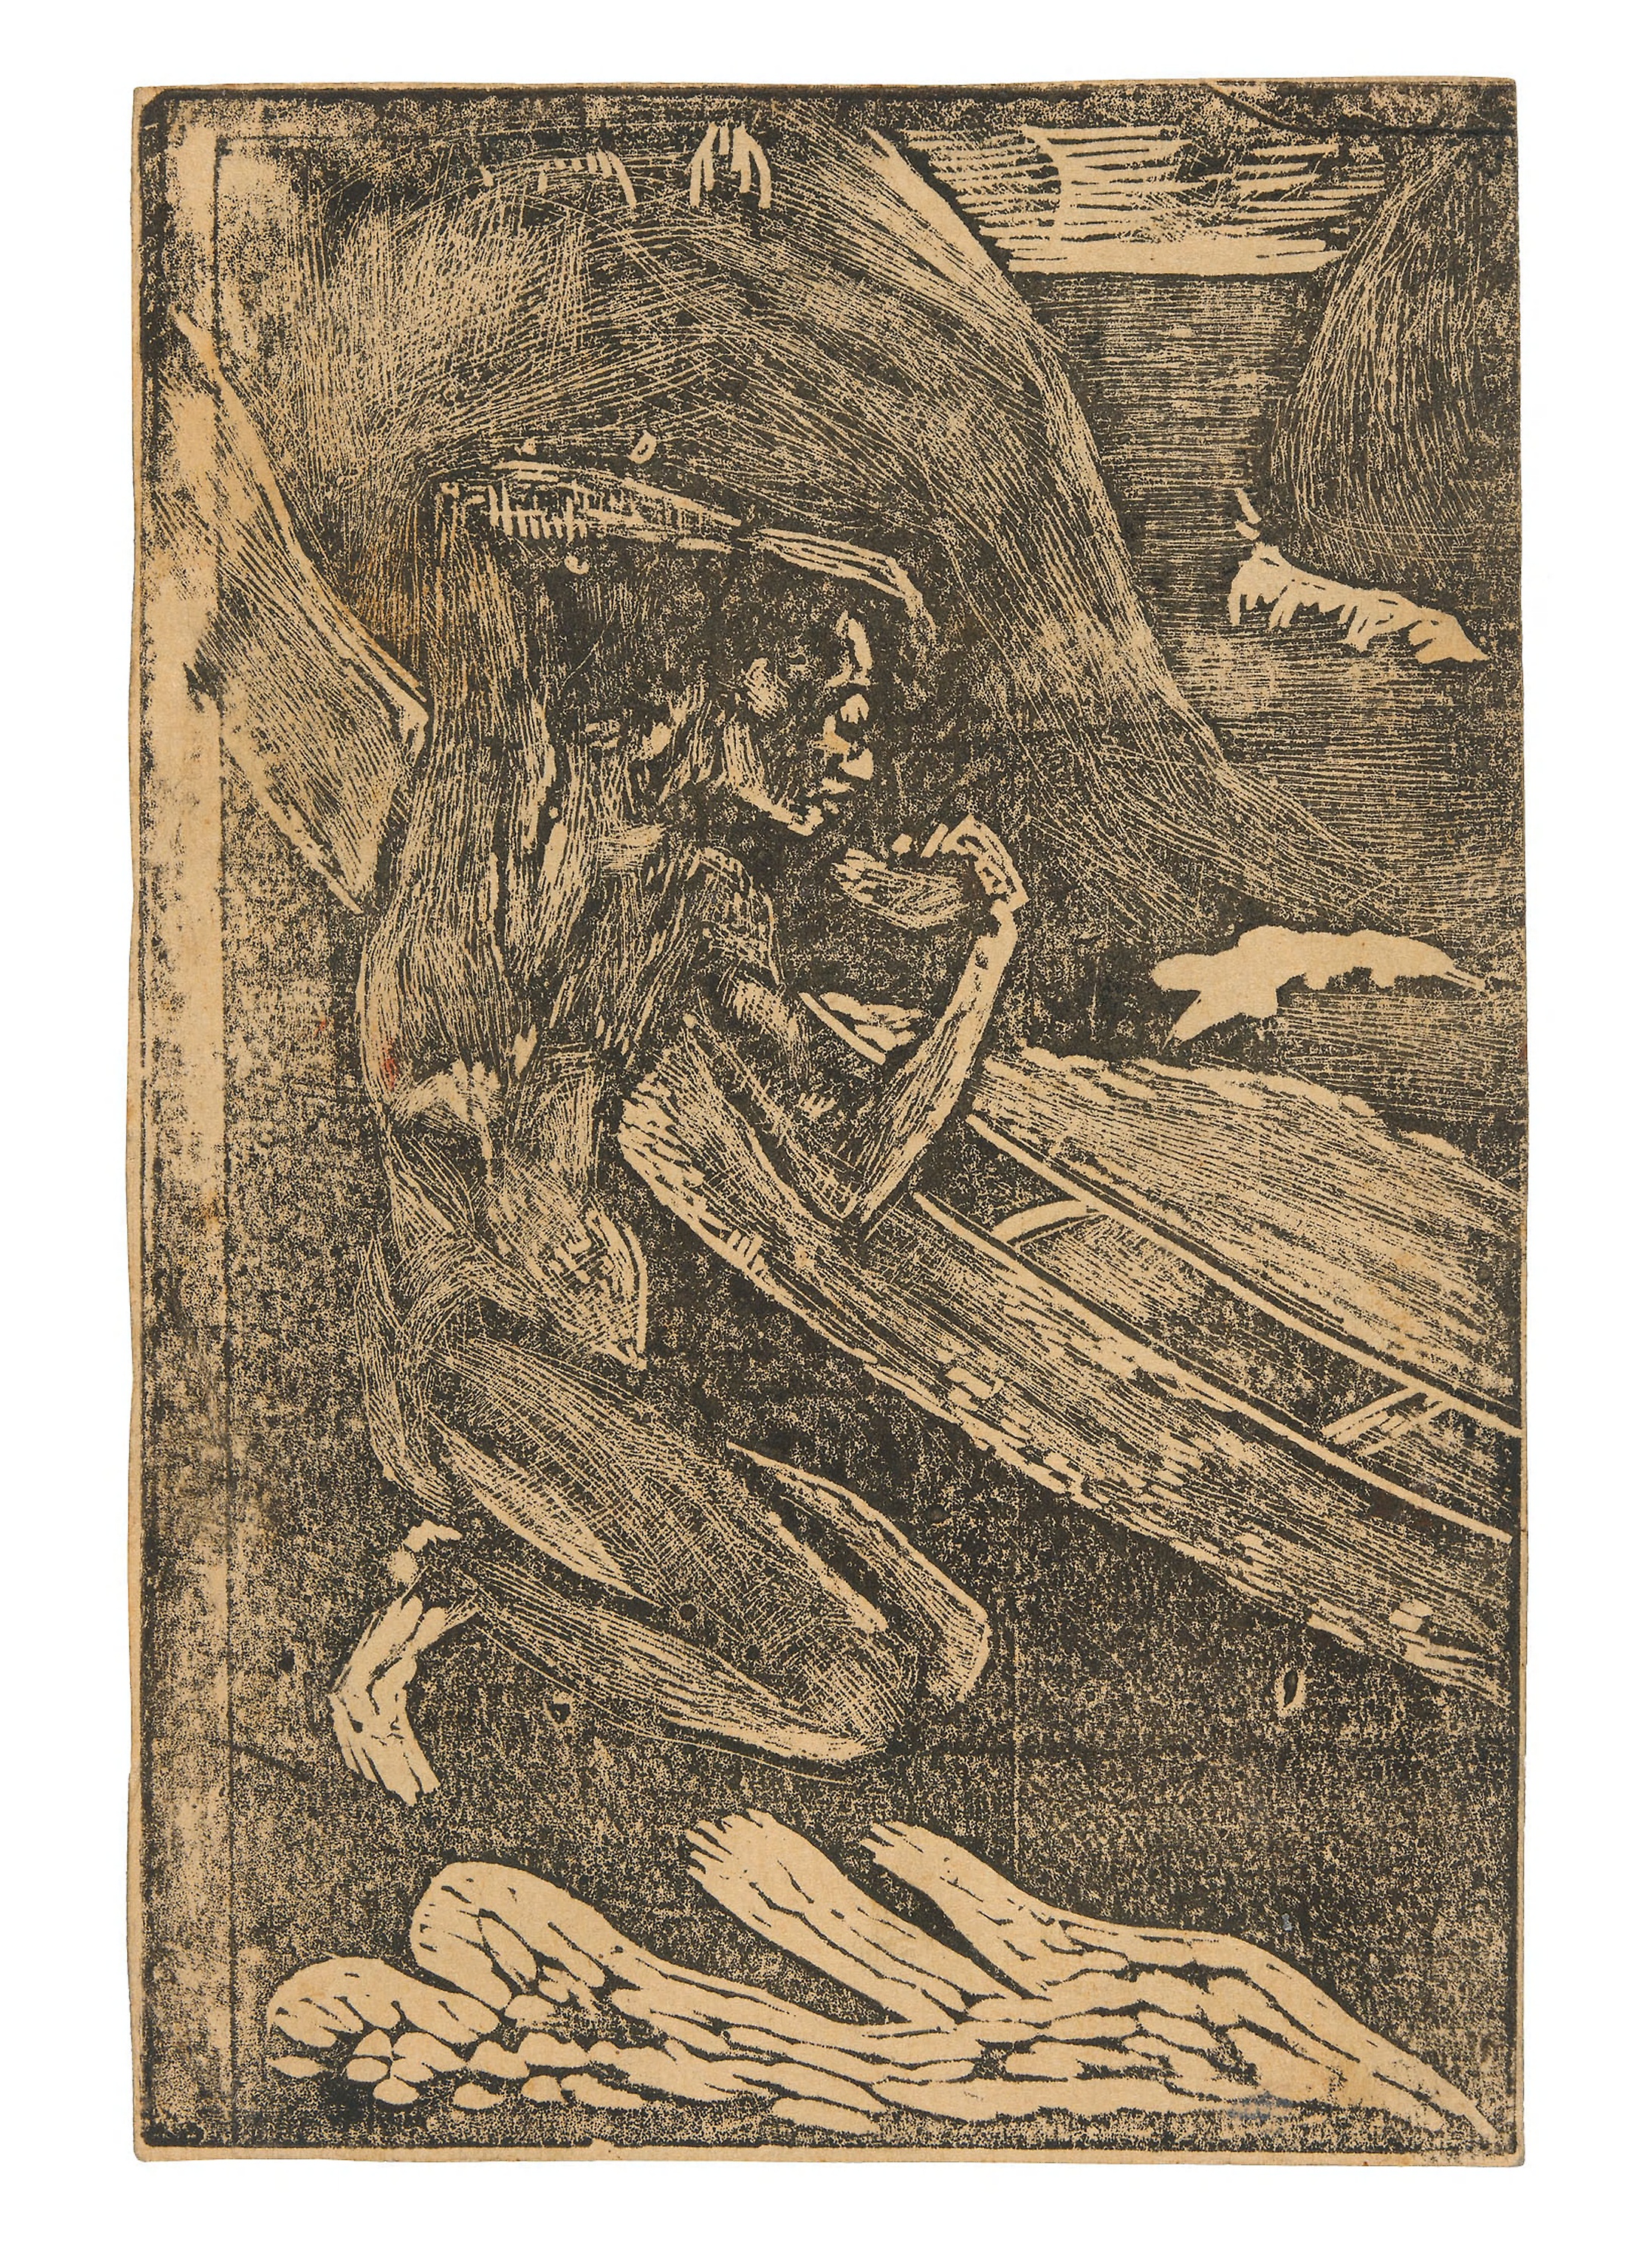
art, printmaking, illustration, artwork